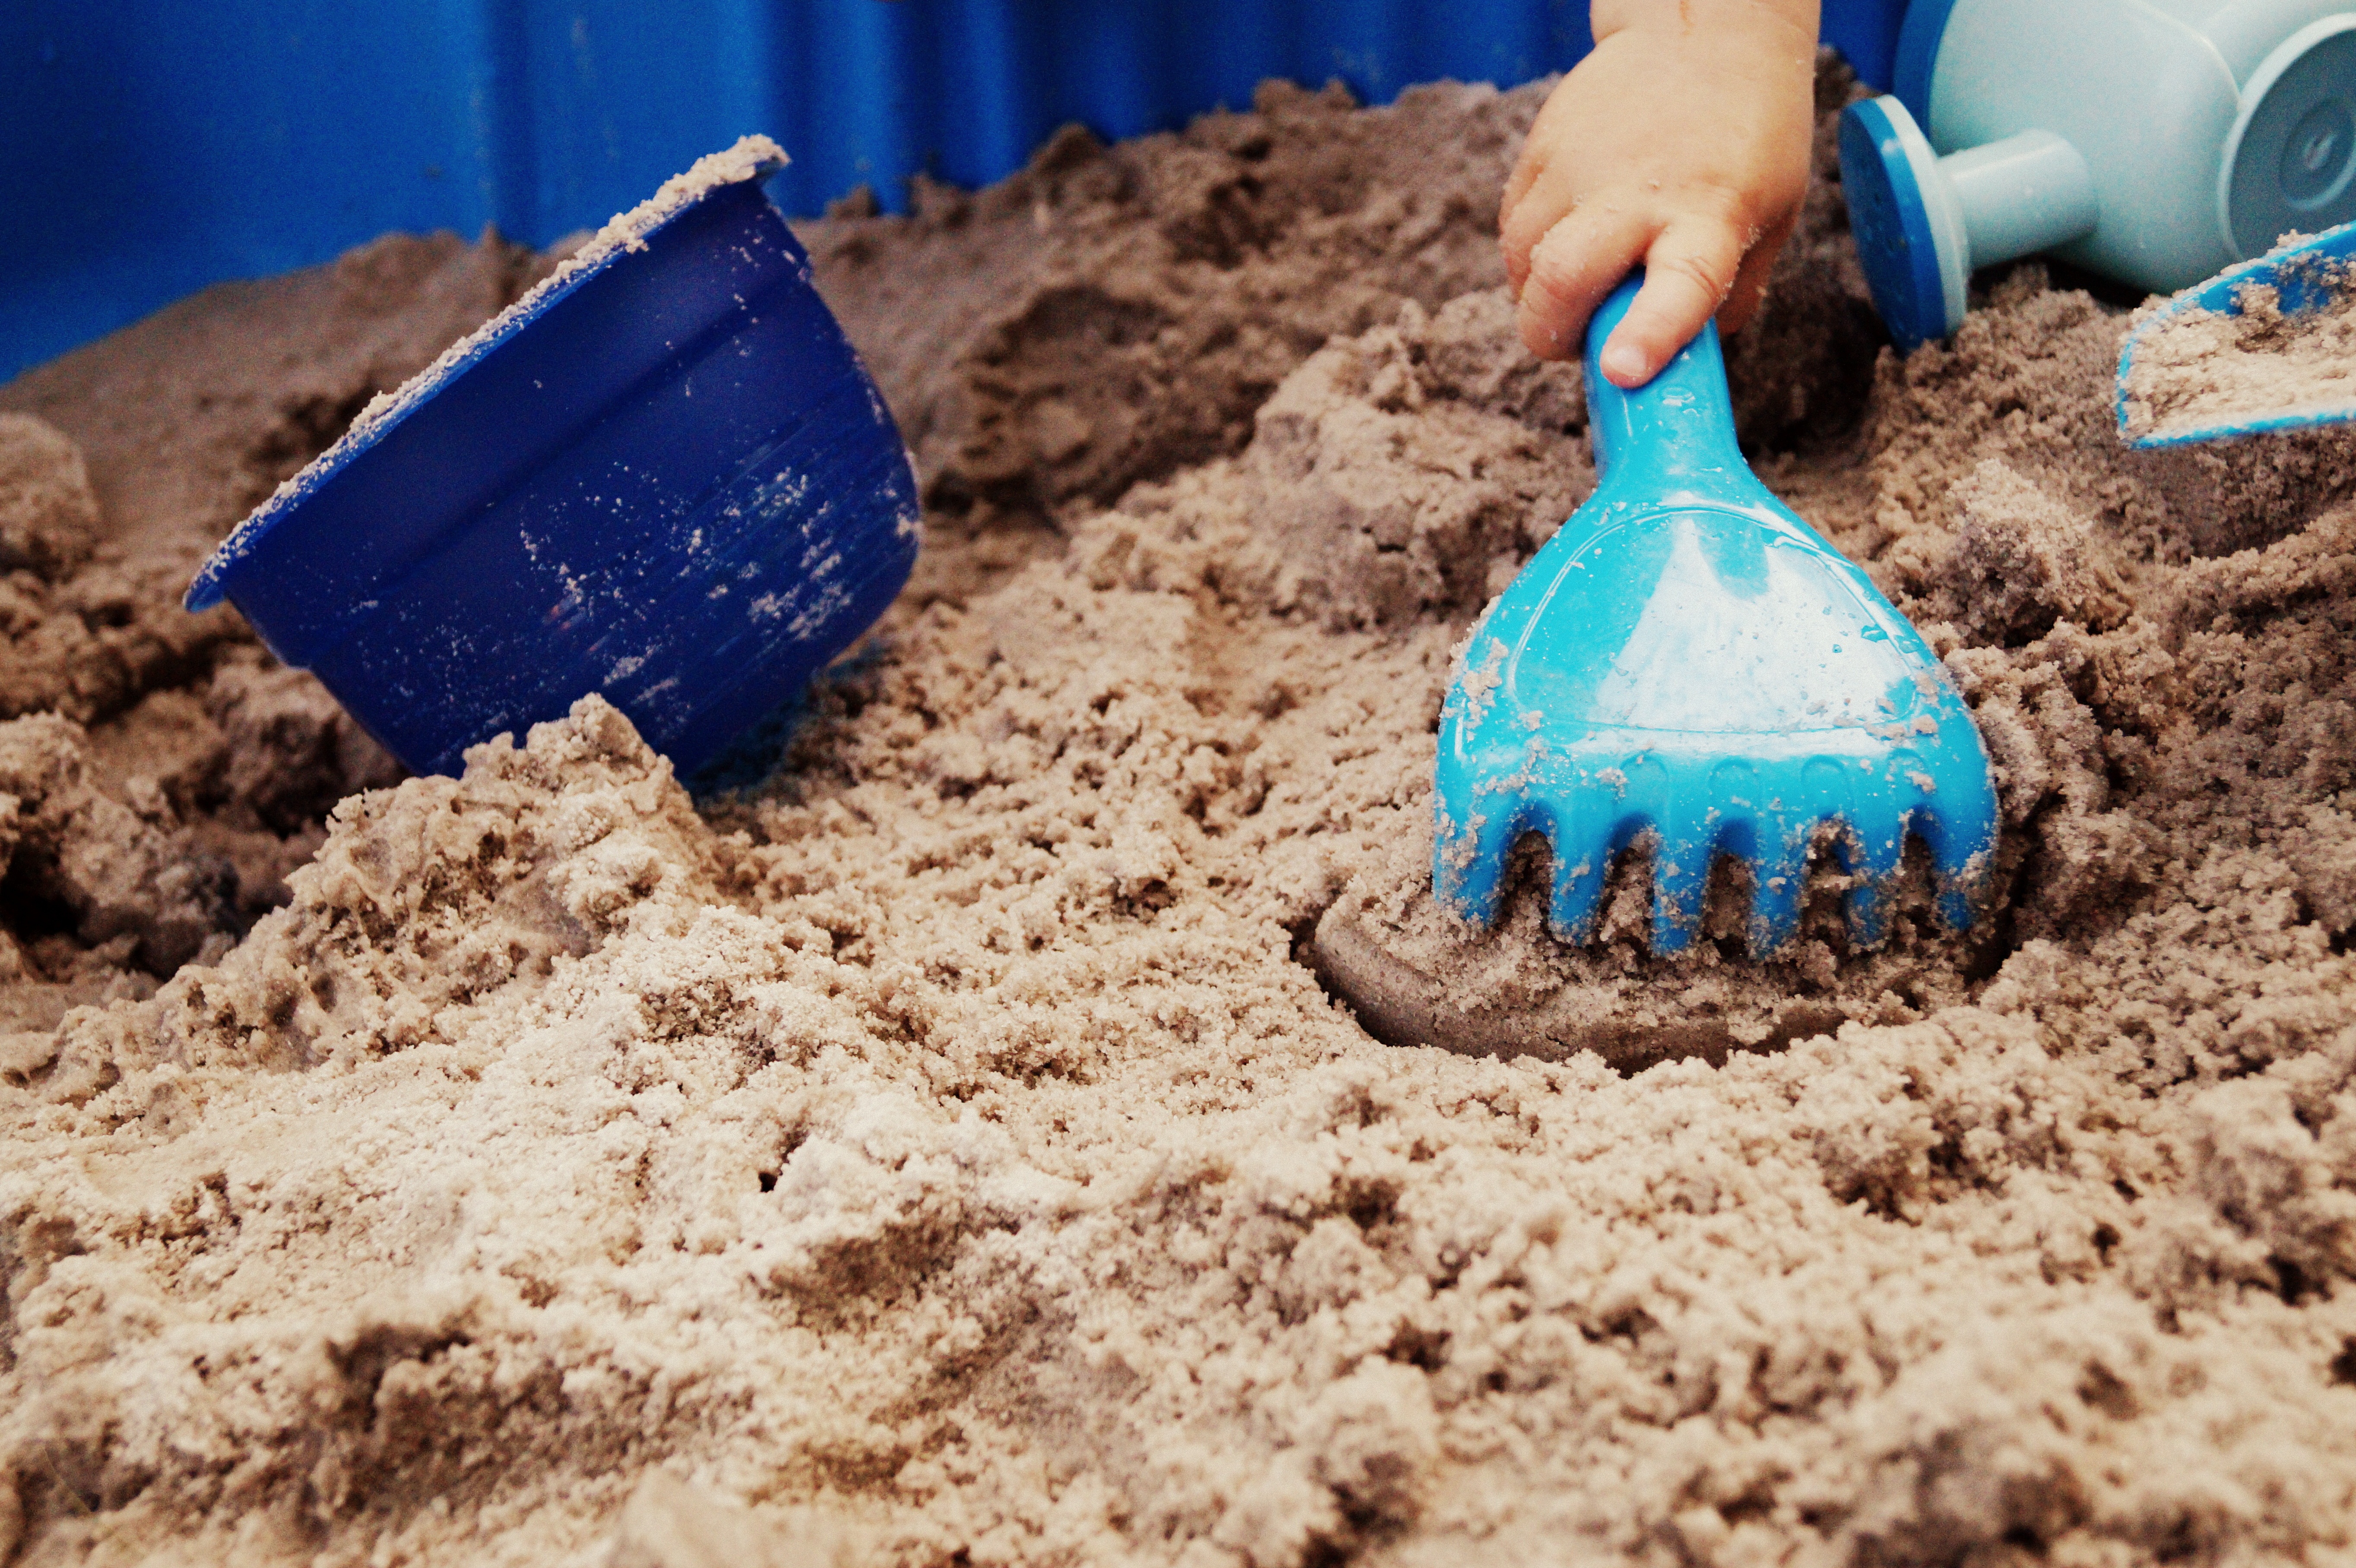
hand, sand, play, plastic, soil, child, material, toys, harken, child's hand, sand pit, watering can, children watering